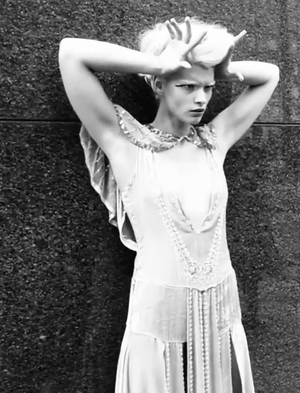
Crystal Renn est un mannequin américain né le 18 juin 1986 à Miami.